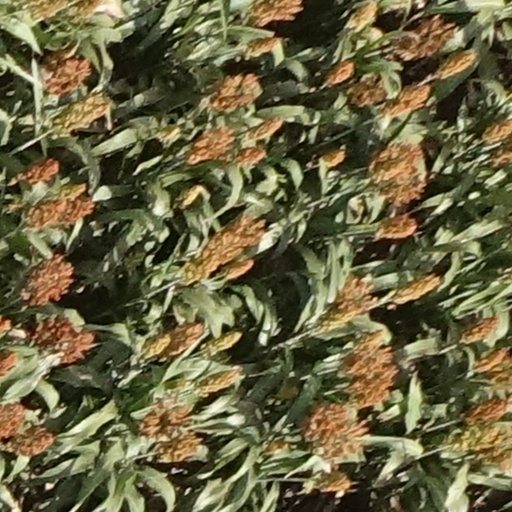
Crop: sorghum